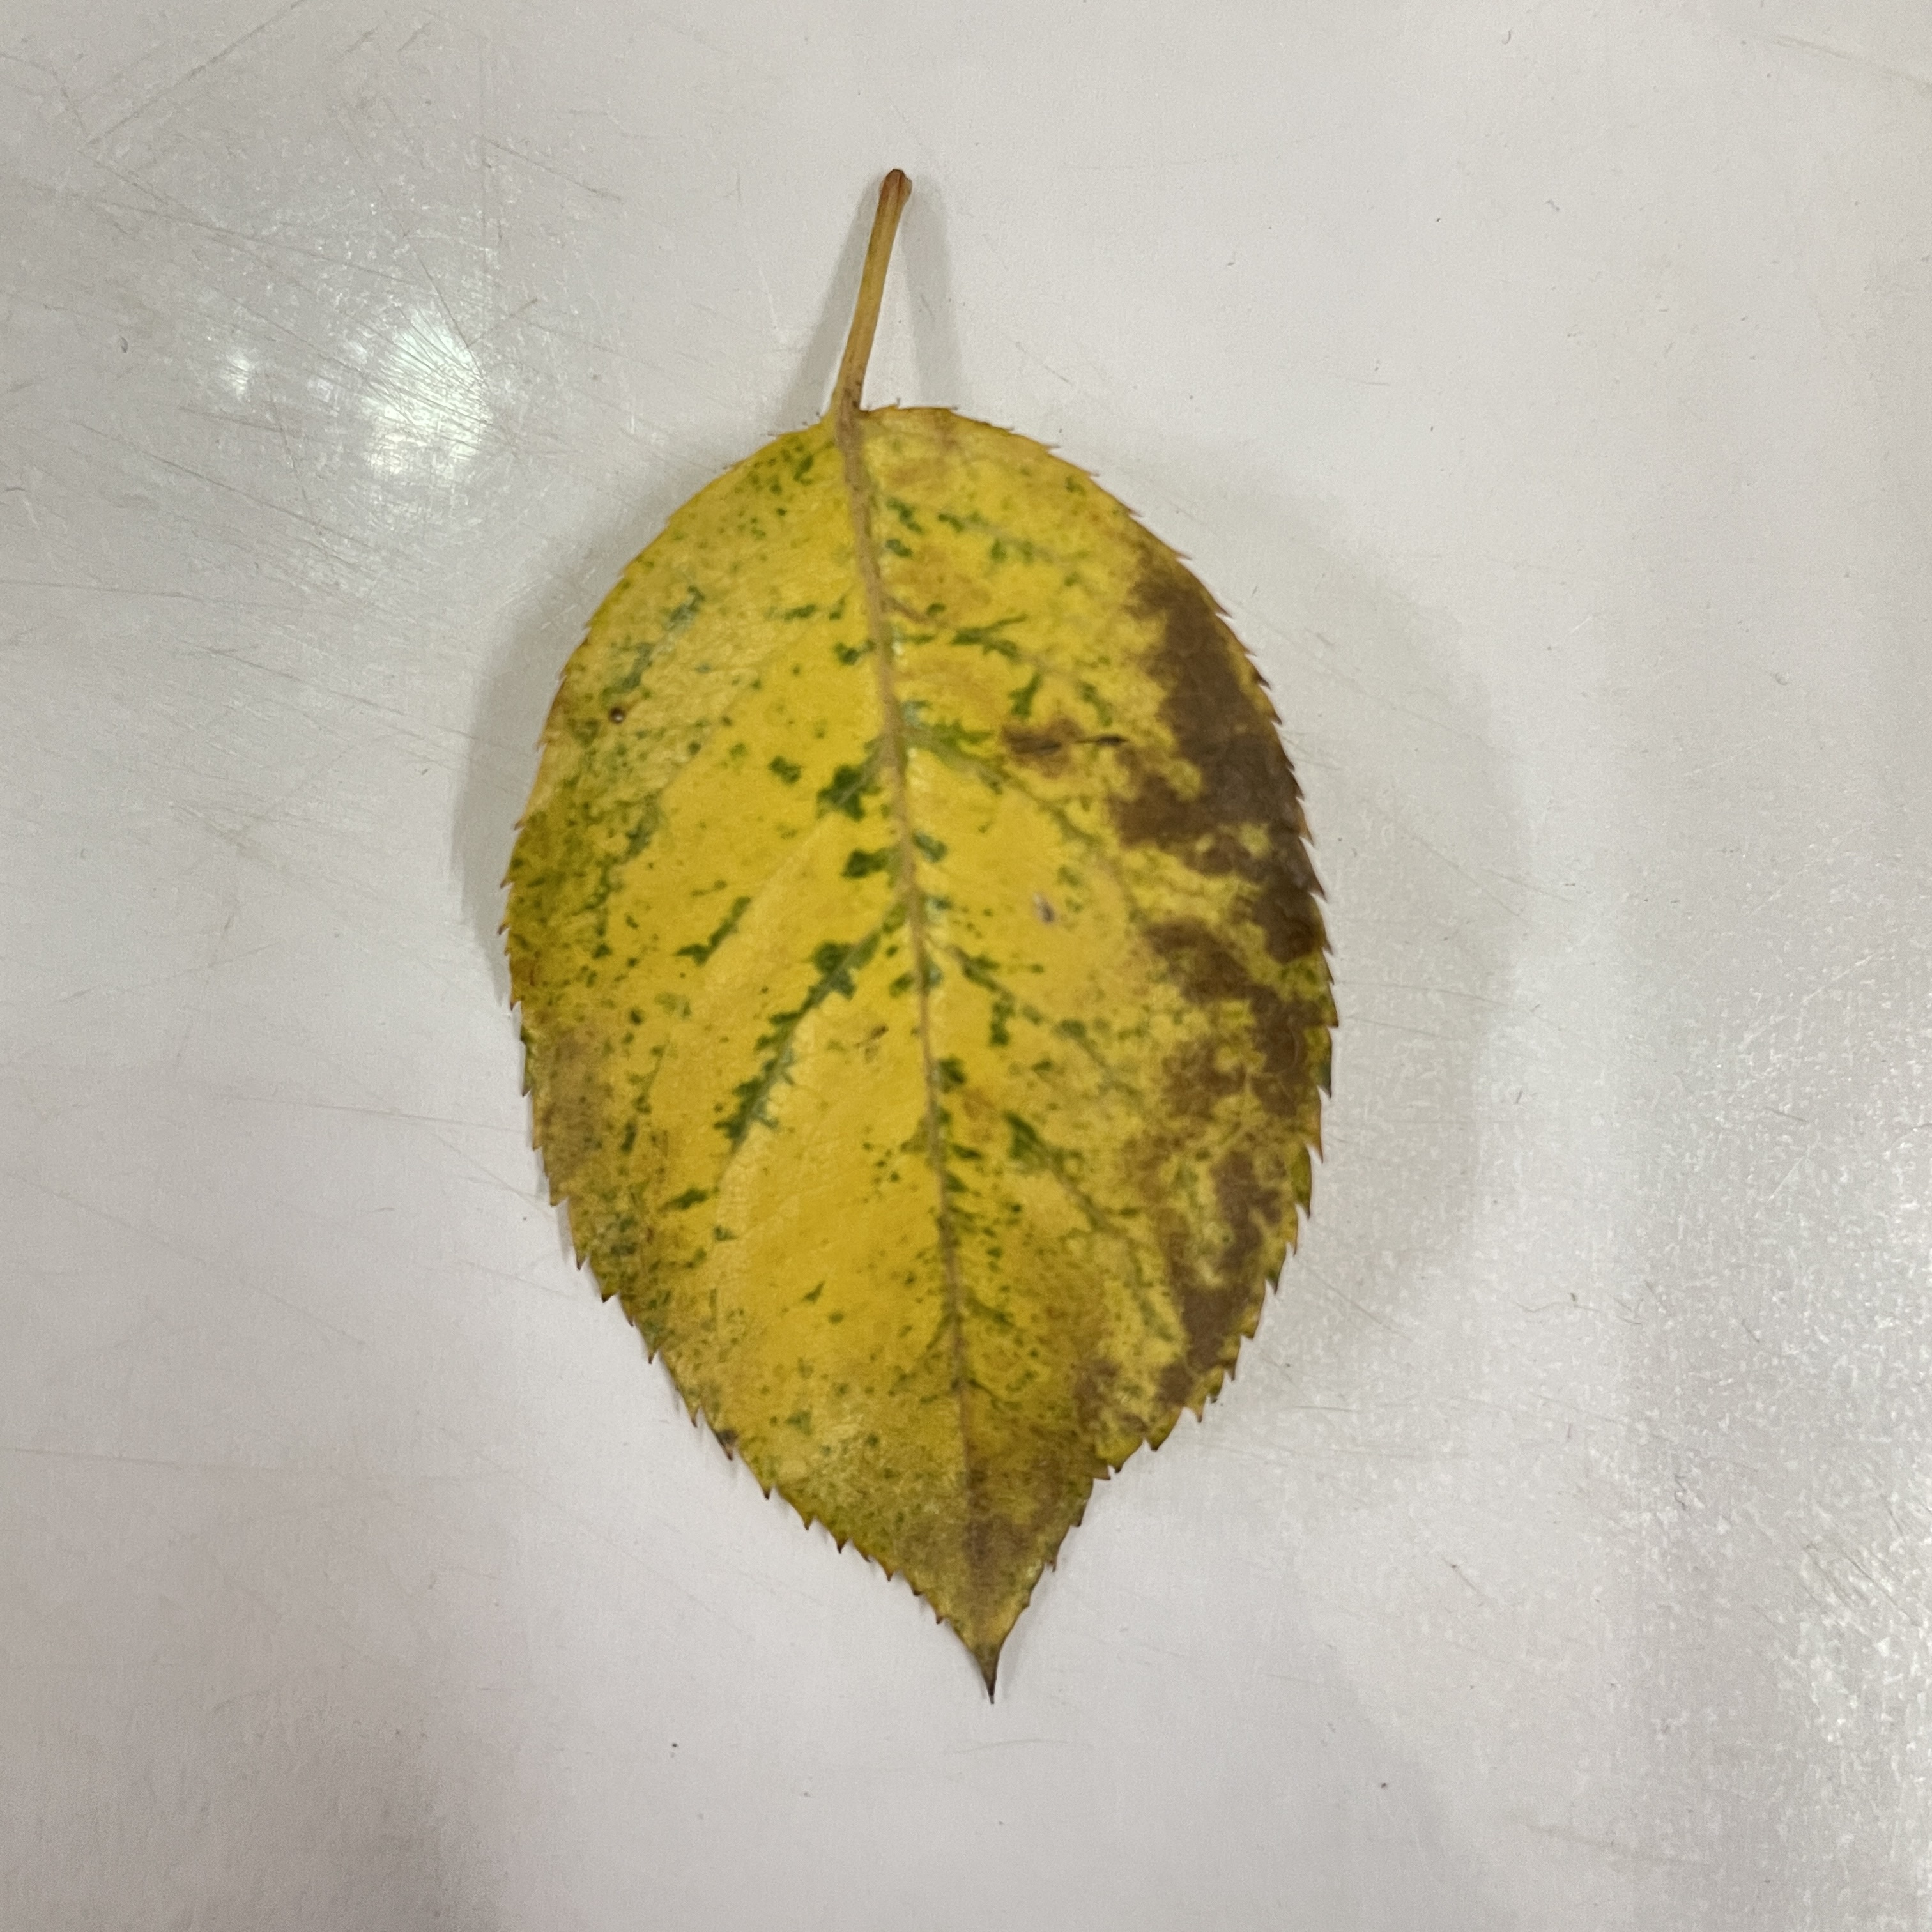
Label: Black Spot